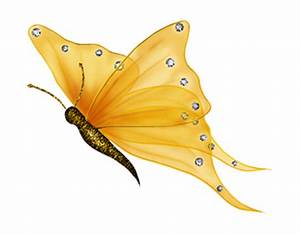
Label: farfalla